1901–02 WPHL season

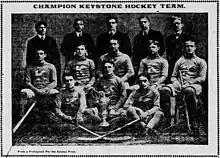
Keystones, league champions

The 1901–02 WPHL season was the fifth season of operation for the Western Pennsylvania Hockey League. Three Pittsburgh-area teams competed in the season, in which all games were played at the Duquesne Gardens. The season concluded with the Pittsburgh Keystones having the best record in the league and being named league champions. It would be the team's only league title.